White Station Tower

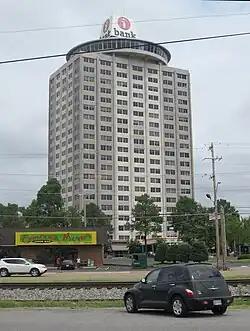

i-Bank Tower is a 22-story, 274-foot-tall high-rise office building in Memphis, Tennessee, USA. It was designed by the Memphis-based architect Robert Lee Hall who also designed Clark Tower nearby. It is located at 5050 Poplar Avenue near White Station Road. Built in 1965, it was one of the first skyscrapers built away from the downtown skyline, about 15 miles away. When constructed, the top of the building was utilized as a revolving restaurant. However, it is now used as office space. The Memphis-based Independent Bank (or i-Bank) is headquartered in the building and its logo is illuminated on the top of the building (installed in the 2000s), replacing an old sign for Union Planters Bank. A similar logo was installed on the top of the One Commerce Square building downtown in June 2012 when another branch of the bank was opened.